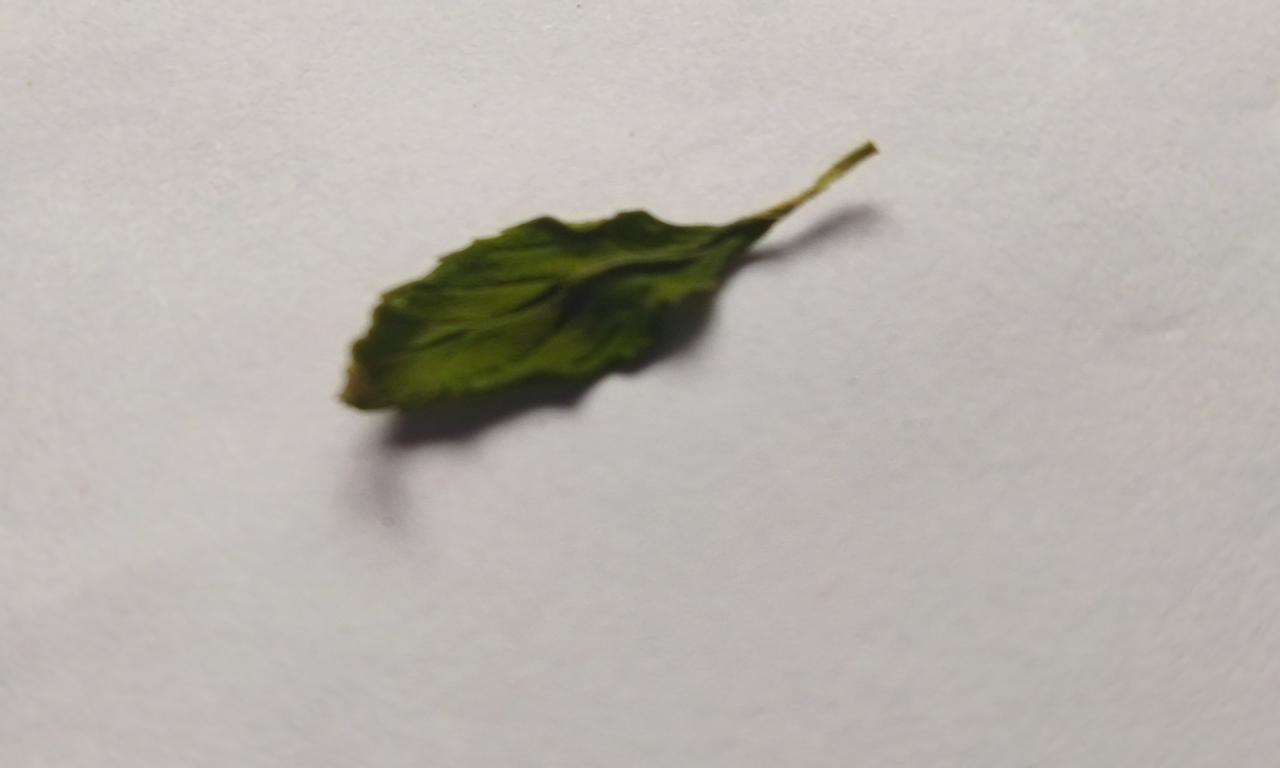
Label: Dried